Thambi (2019 film)

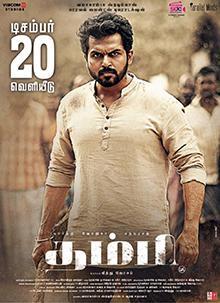
Theatrical release poster

Thambi is a 2019 Indian Tamil-language action thriller film directed by Jeethu Joseph. Co-written by Rensil D'Silva, Sameer Arora, Jeethu Joseph and K. Manikandan, it was jointly produced by Viacom 18 Motion Pictures and Parallel Mind Productions. The film stars Jyothika, Sathyaraj, Karthi, Nikhila Vimal and Ammu Abhirami. The music and background score was composed by Govind Vasantha.